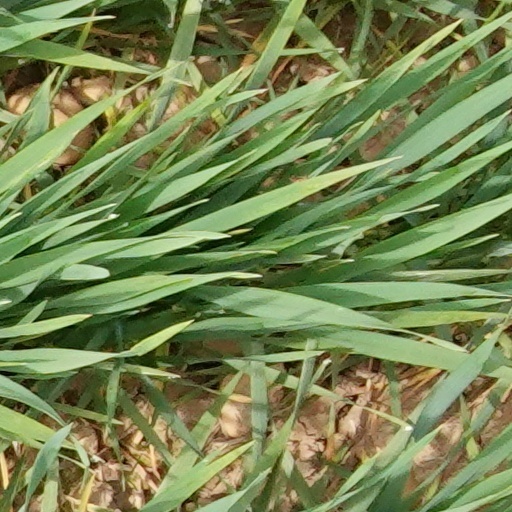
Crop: wheat